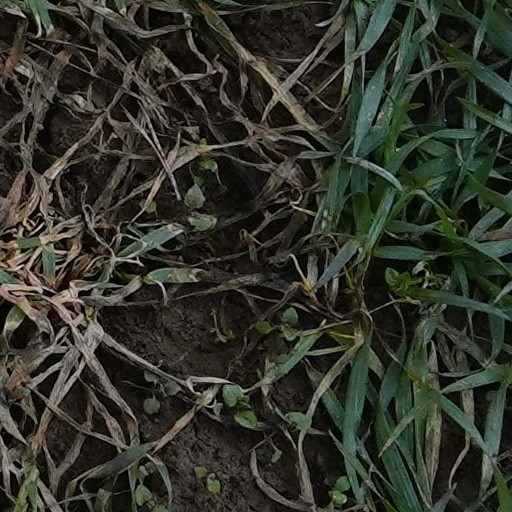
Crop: wheat